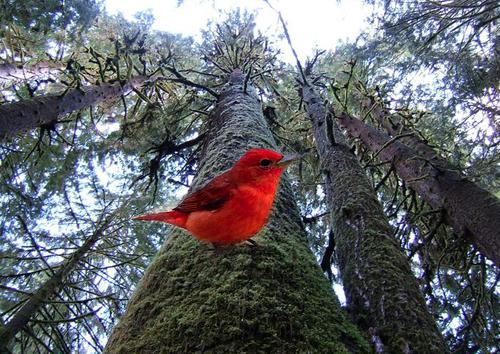
Bird species: Summer_Tanager
Bird type: landbird
Background: land